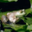
Label: frog